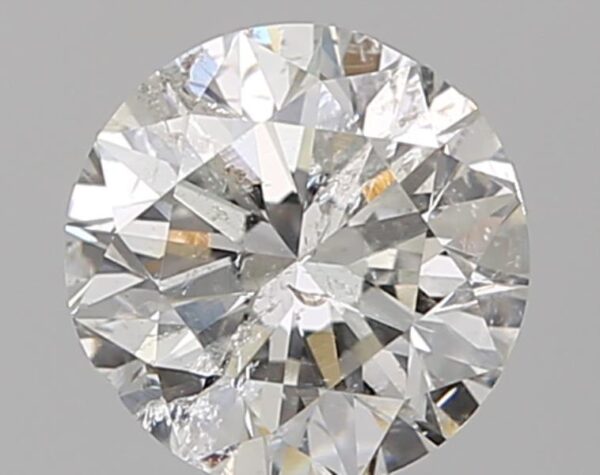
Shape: round
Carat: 1
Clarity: SI2
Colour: H
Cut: VG
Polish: VG
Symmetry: GD
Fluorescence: N
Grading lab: IGI
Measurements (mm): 6.28 x 6.18 x 4.01